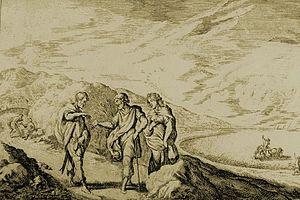
Érysichton vend sa fille Mnestra. Gravure de Bauer pour les Métamorphoses d'Ovide, livre VIII, 823-878.